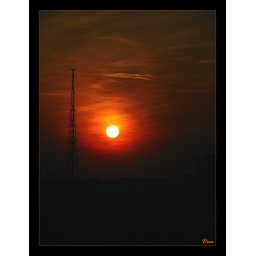
Splendid sunset captured from my office window in Bucharest, RomaniaPhotographed by: DeeaEditing consists in adding the stroke and my signature